Richard Durning Holt

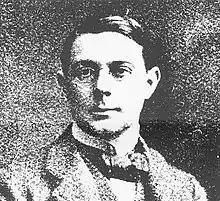
R. D. Holt

Sir Richard Durning Holt, Baronet, JP (13 November 1868 – 22 March 1941) was a British Liberal Party politician and businessman with interests in shipping.